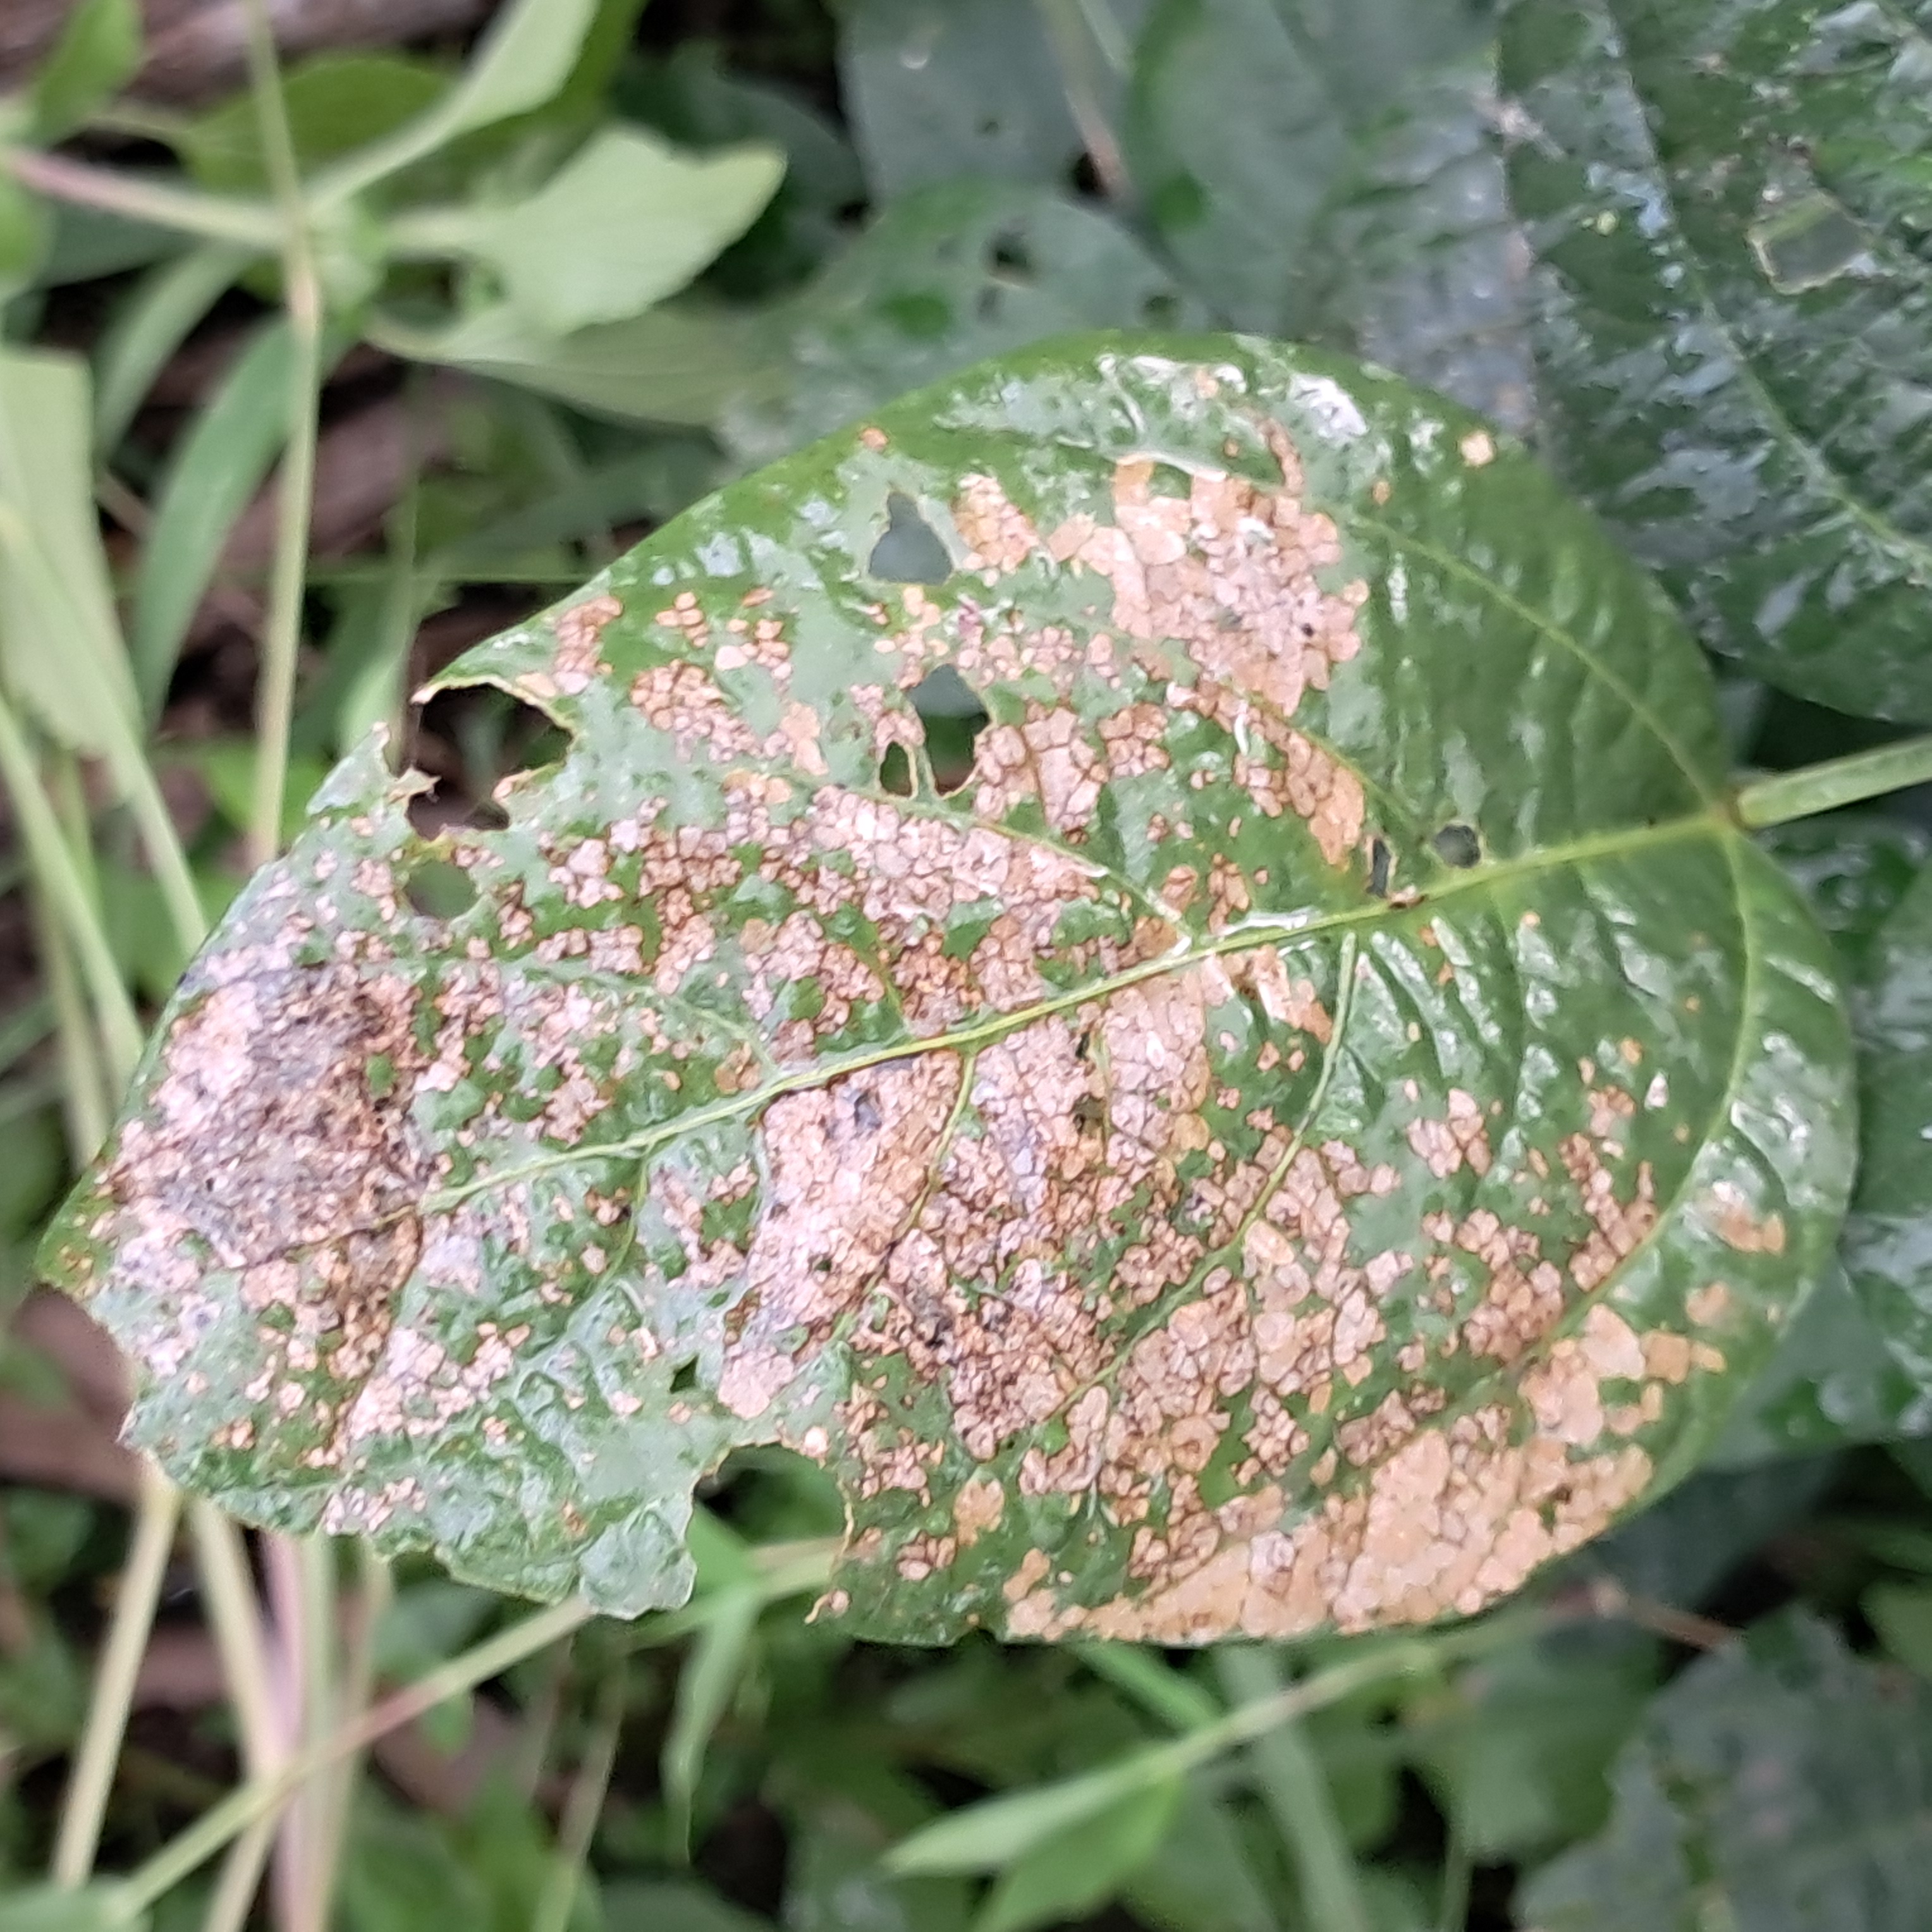
Label: Caterpillar_Semilooper_Pest